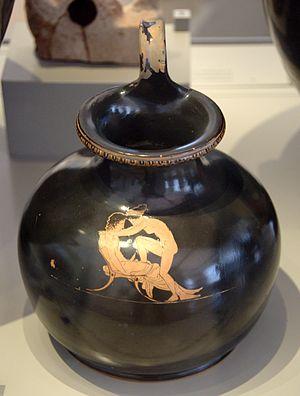
Scène érotique entre un jeune homme et une hétaïre. Œnochoé attique à figures rouges, v. 430 av. J.-C. Provenance